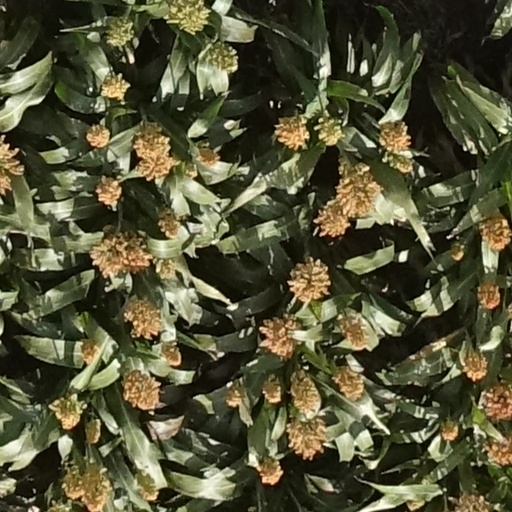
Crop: sorghum